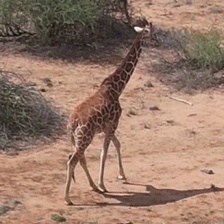
Pose orientation: right